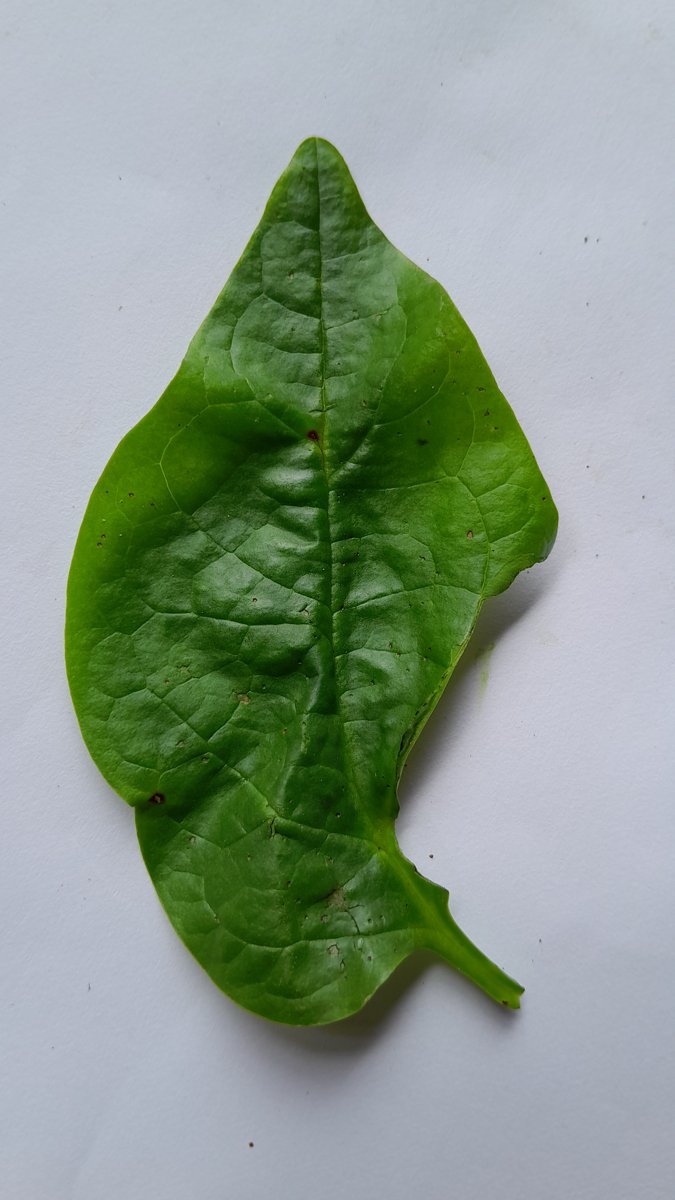
Label: Pest-Damage